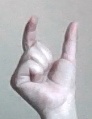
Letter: nun